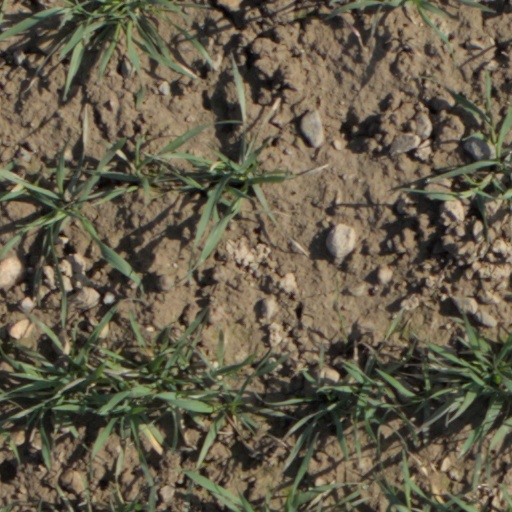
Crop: wheat